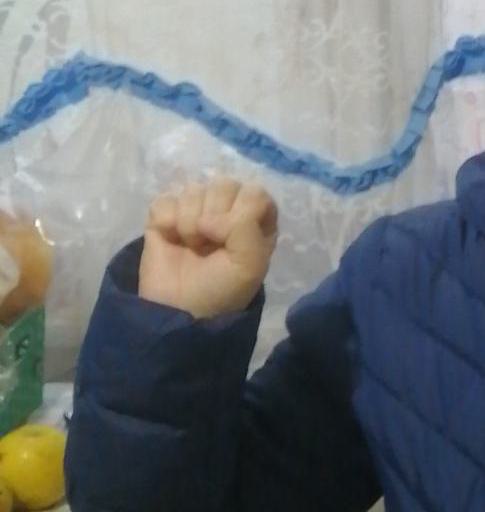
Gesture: fist